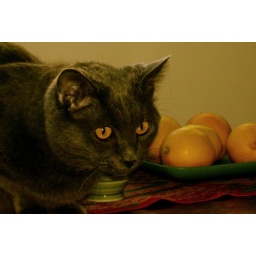
I cropped a previous photo in order to bring more attention to my cats beautiful yellow eyes.